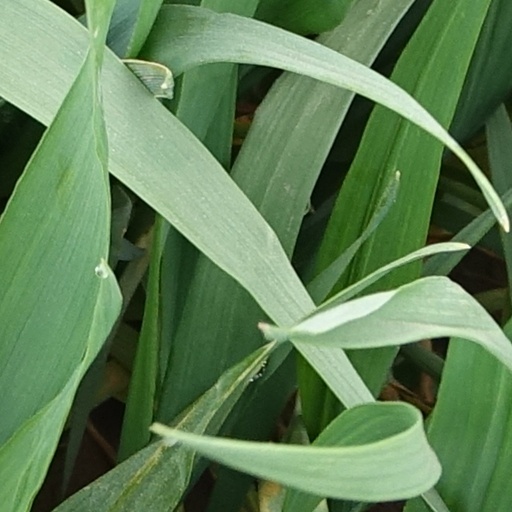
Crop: wheat